Marcham

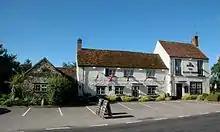
The Black Horse at Gozzard's Ford

Hyde Farmhouse on the eastern side of the village is late 13th- or early 14th-century. It was remodelled and extended in the middle of the 16th century and again in the middle of the 17th century. It is a Grade II* listed building. Just southwest of the village is a circular dovecote. It is either late medieval or 16th-century. On the south side of the village is The Priory. It is mid-16th-century and a Grade II* listed building. Marcham has long had a watermill on the Ock, about south of the village. The present mill building is 17th-century, with an 18th-century extension. An open field system of farming continued in the parish until 1836, when the inclosure award for Marcham was made. The road east–west through Gozzard's Ford used to be a turnpike linking Abingdon in the east to Fyfield in the west. It was later disturnpiked, and in the 20th century the part between Gozzard's Ford and Shippon was closed and dismantled to make way for one of the runways at RAF Abingdon.